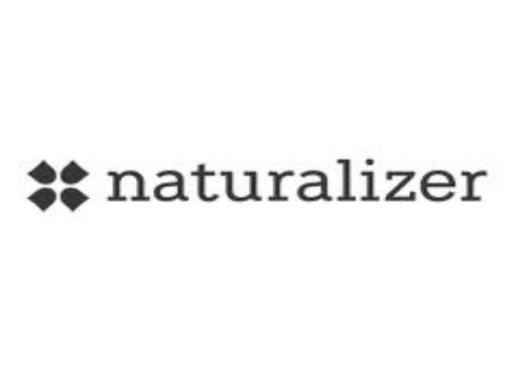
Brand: naturalizer-2
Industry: Clothes